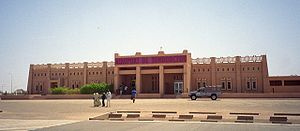
Timbuktu
Timbuktu eller Tombouctou er en Tuareg-by lige nord for Nigerfloden i det vestafrikanske land Mali. Byen var ved sin grundlæggelse i 1100-tallet et handelsmæssigt knudepunkt, og fungerede også som regionens intellektuelle centrum med et universitet, der til tider har beskæftiget op til 25.000 forskere og studerende.